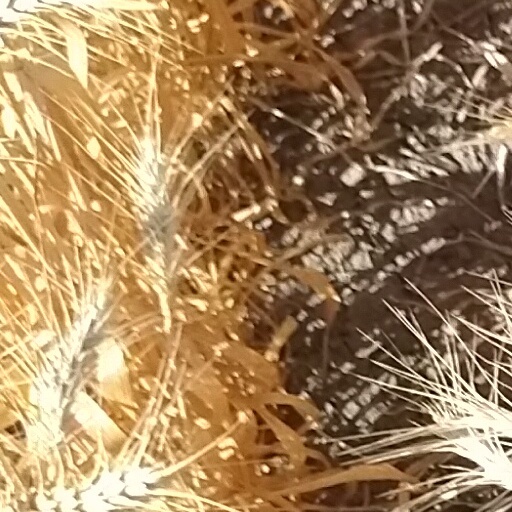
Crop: wheat